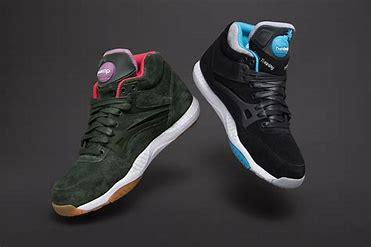
Brand: Reebok
Model: 100